Emotional Chemistry

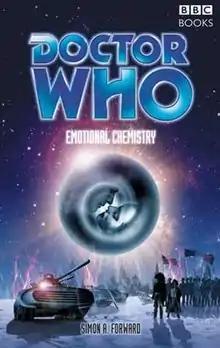

Emotional Chemistry is a BBC Books original novel written by Simon A. Forward and based on the long-running British science fiction television series "Doctor Who". It features the Eighth Doctor, Fitz and Trix.